Alex Salmond

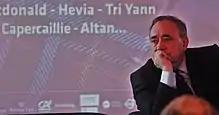
Salmond at the Festival Interceltique Lorient, 2017

Having won the largest number of seats in the general election (47 of 129), the SNP sought to form a coalition with the Scottish Liberal Democrats. When those talks failed, the SNP chose to form a one-party minority government. The SNP and Scottish Greens signed an agreement where the Greens supported SNP ministerial appointments, but did not offer support for any confidence or budget votes ("confidence and supply"). Due to the agreement signed with the Greens, Salmond's investiture vote was successful despite only having 47 of 129 seats in the Parliament. The vote was 49–46, with the SNP and Greens voting in favour and the 46 Scottish Labour MSPs voting against, with the Conservatives and Liberal Democrats abstaining.